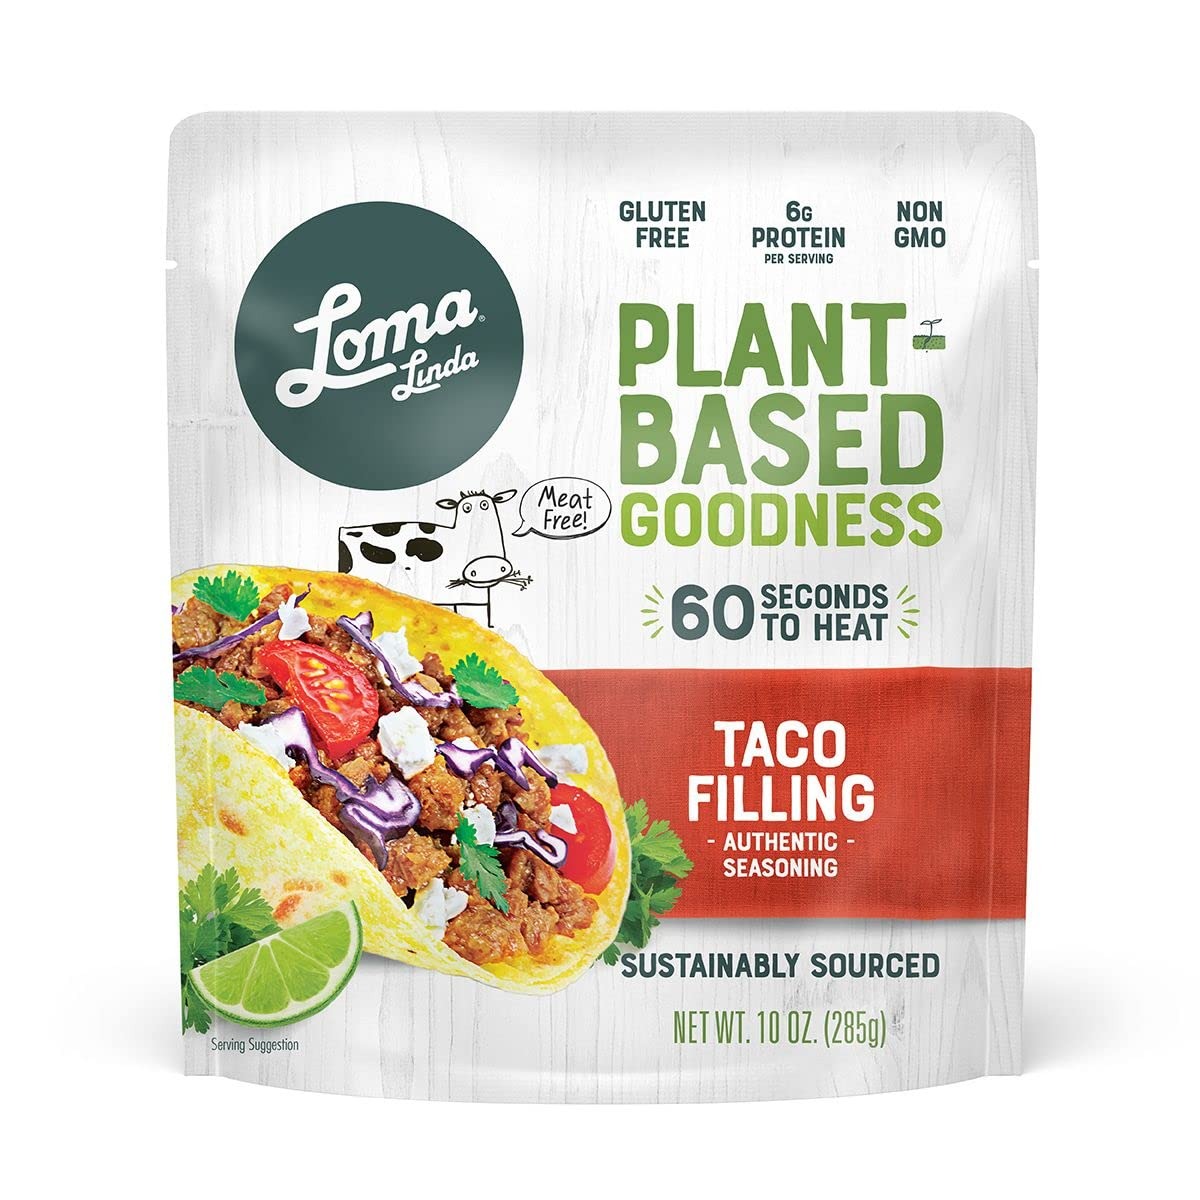
Item Name: Loma Linda - Plant-Based Complete Meal Solution Packets (Taco Filling (10 oz.), 1 Pack)
Bullet Point 1: Vegan / Vegetarian
Bullet Point 2: Plant-Based
Bullet Point 3: Shelf-Stable
Bullet Point 4: Gluten Free, Non-GMO ingredients
Bullet Point 5: Microwavable pouch; heat-and-eat in 60 seconds!
Value: 1.0
Unit: Count

Price: 7.78